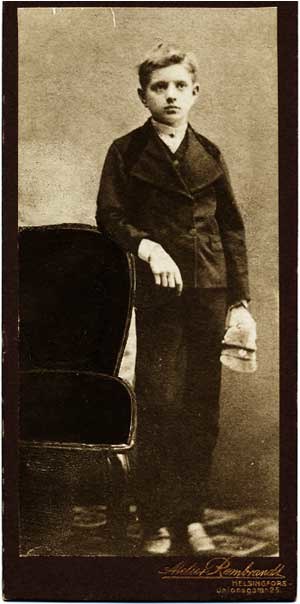
Jean Sibelius / Liv og virke / Tidlige år
Sibelius 11 år gammel i 1876.
Johan Julius Christian Sibelius var en finsk komponist og violinist. Han er Finlands nationalkomponist og er en af de mest anerkendte internationale komponister fra tiden omkring 1900, og han hører sammen med Carl Nielsen, Edvard Grieg og Bedřich Smetana til nationalromantiske komponister. Sibelius blev født i Finland, da landet var under russisk herredømme. Hans musik har spillet en vigtig rolle i dannelsen af en national finsk identitet. Finlands store musikkonservatorium, Sibelius-akademiet, et af de største i Europa, blev i 1939 opkaldt efter ham.